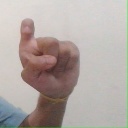
अक्षर: इ